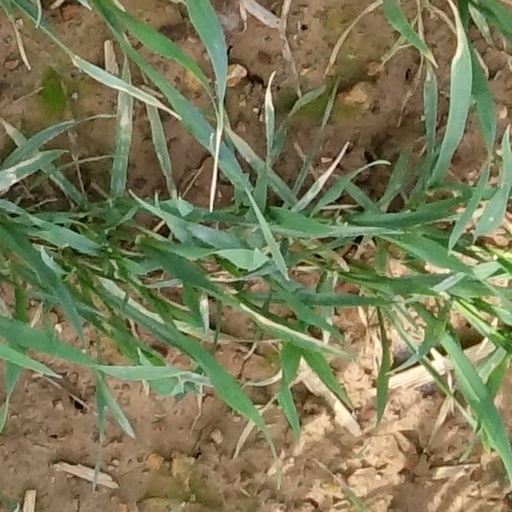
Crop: wheat